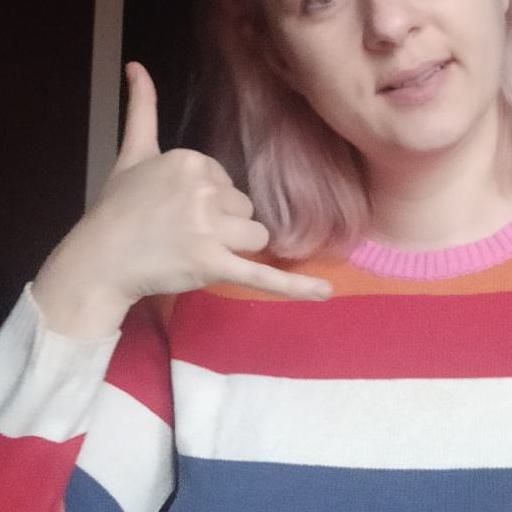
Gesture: call